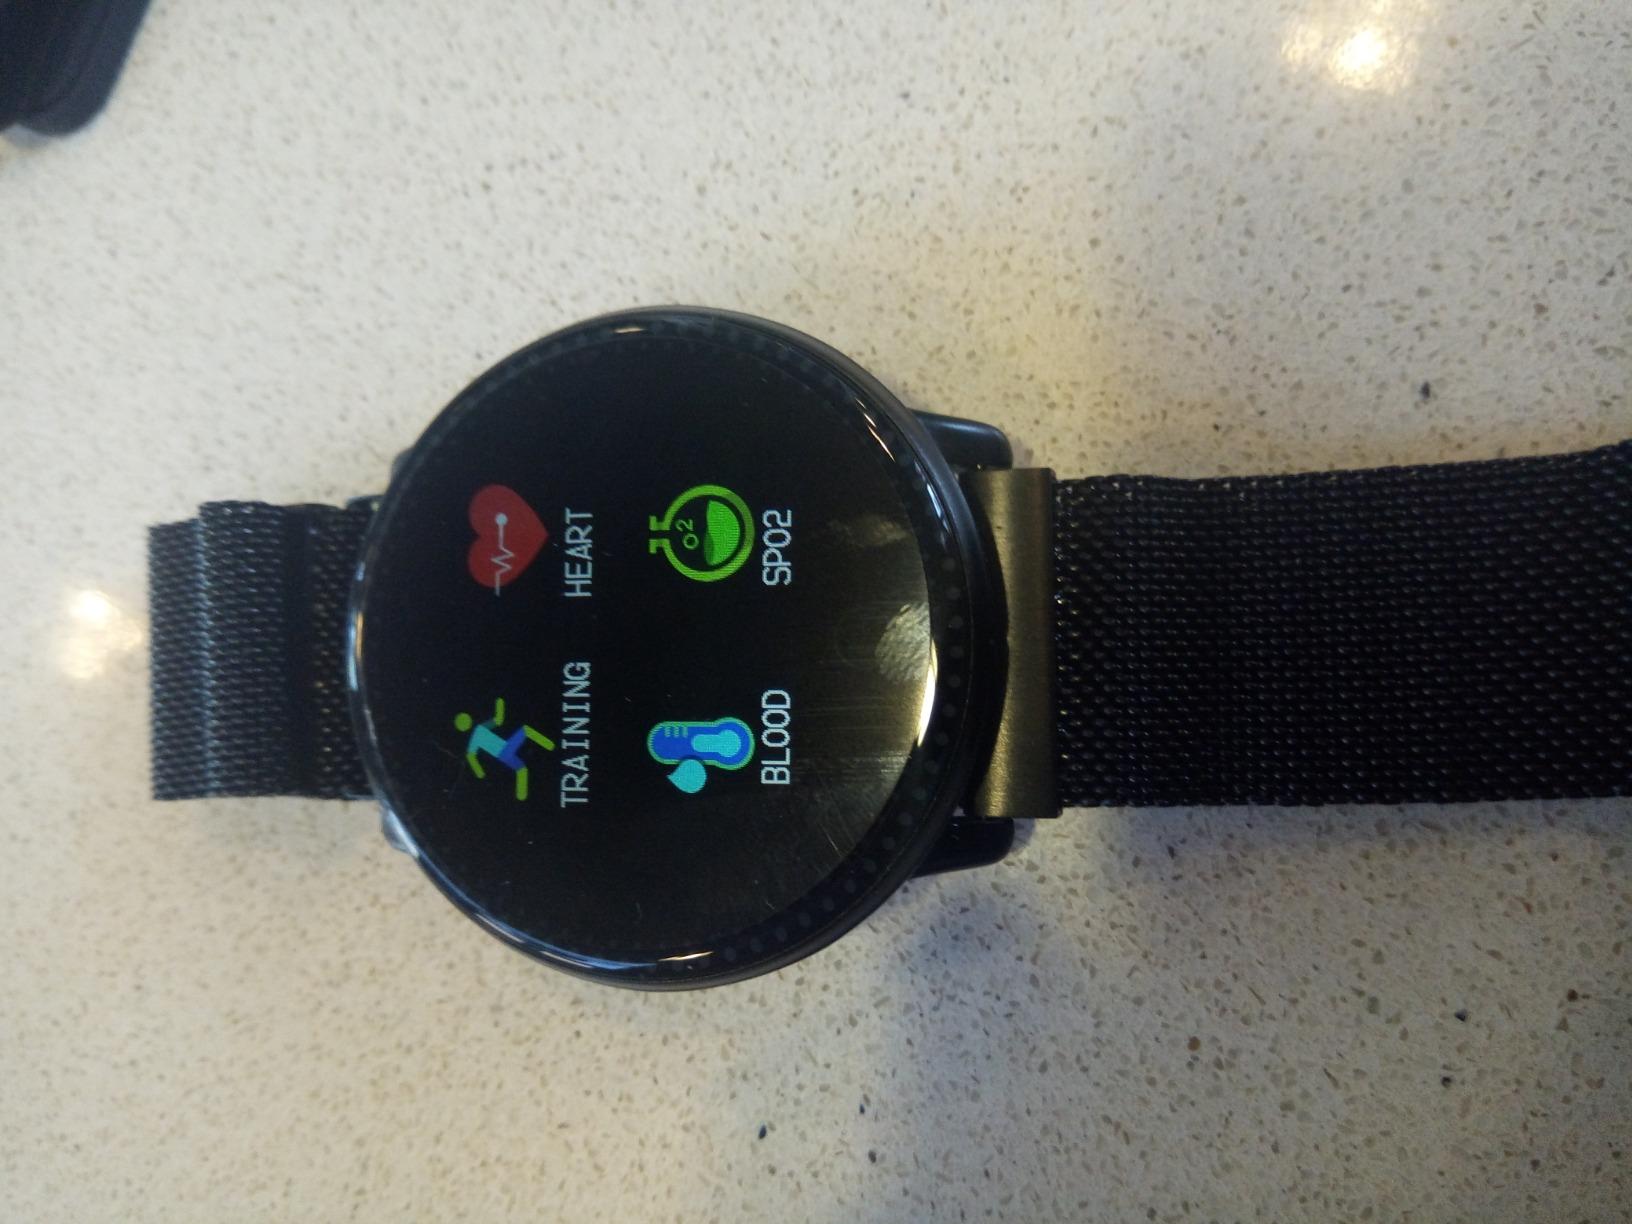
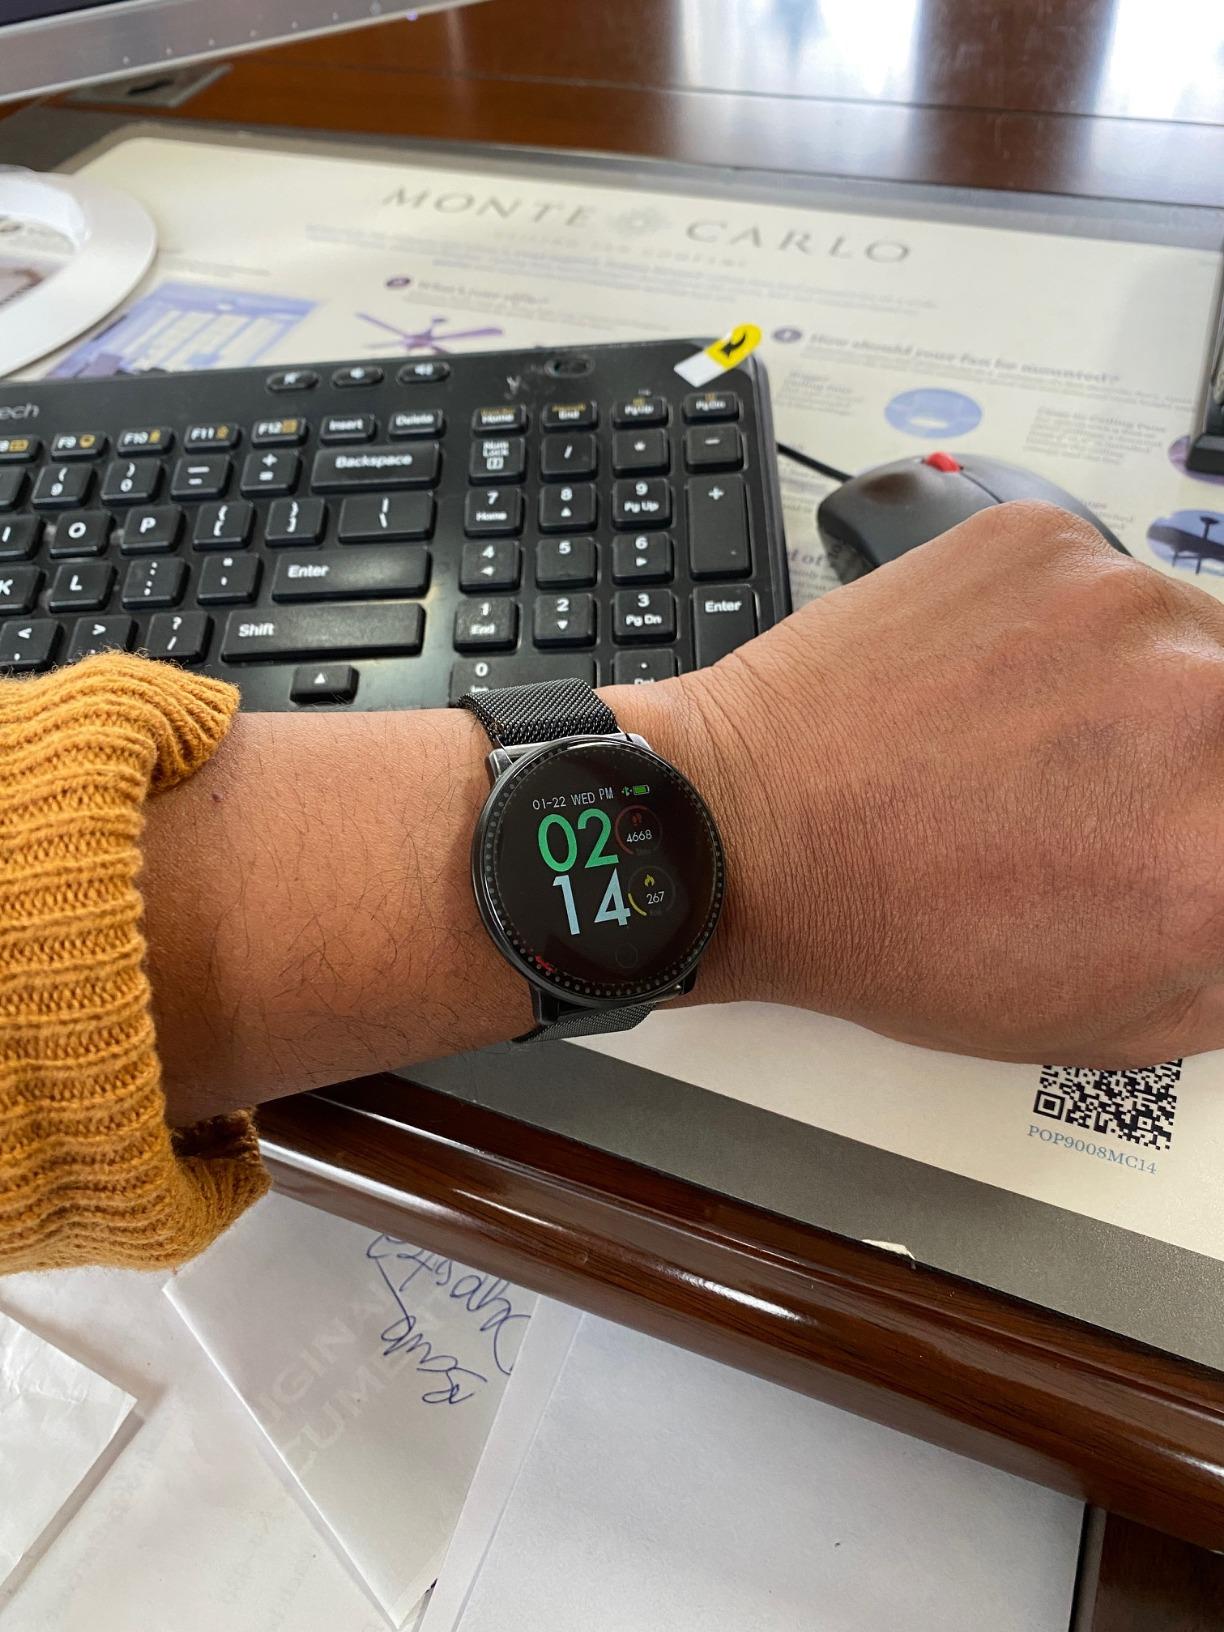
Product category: smartwatch
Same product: yes